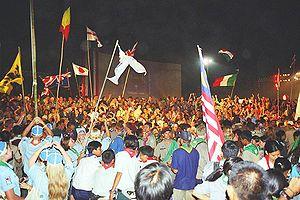
Un jamboree est un rassemblement de scouts.